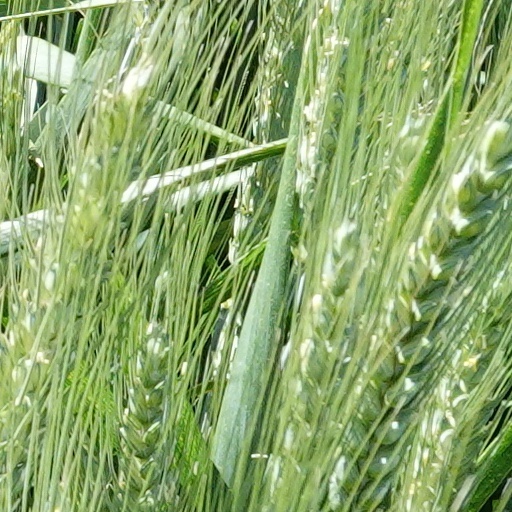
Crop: wheat